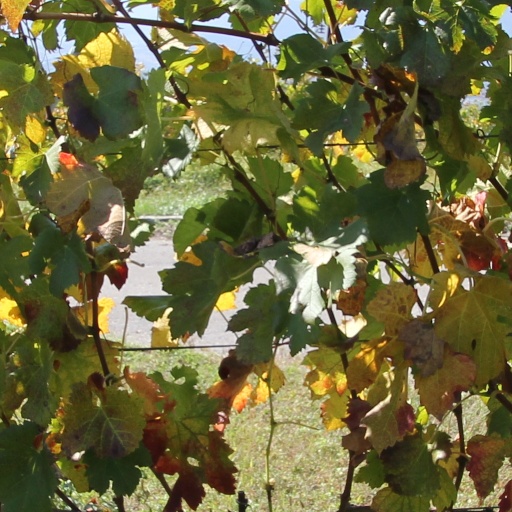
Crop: grape